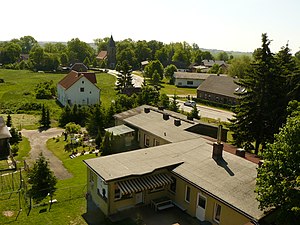
Papendorf (Vorpommern)
Udsigt over Papendorf
Papendorf er en by og kommune i det nordøstlige Tyskland, beliggende i Amt Uecker-Randow-Tal i den sydøstlige del af Landkreis Vorpommern-Greifswald. Landkreis Vorpommern-Greifswald ligger i delstaten Mecklenburg-Vorpommern.